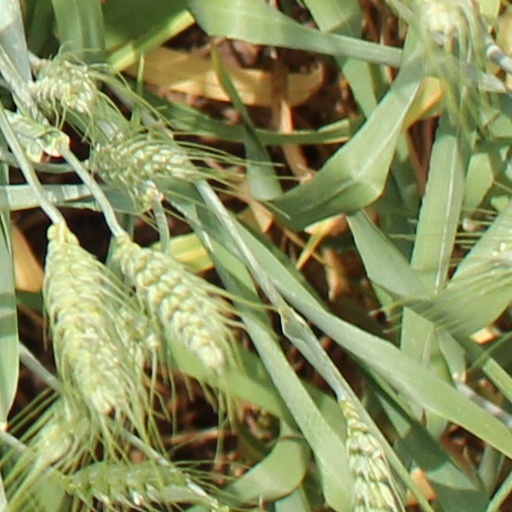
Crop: wheat